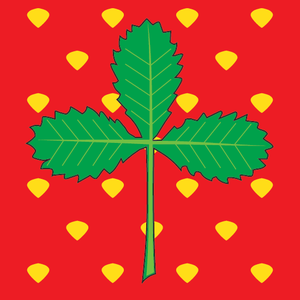
Jagodina est une ville de Serbie située dans le district de Pomoravlje. Au recensement de 2011, la ville intra muros comptait 37 282 habitants et son territoire métropolitain, appelé Ville de Jagodina, 71 852.